Jahana Hayes

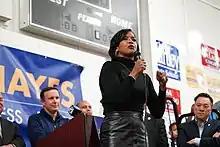
Hayes speaking at a 2018 campaign event with Senator Chris Murphy

Hayes won the primary on August 14, beating Simsbury First Selectman Mary Glassman, who was endorsed by the Connecticut Democratic Party, 62% to 38%. In the November general election, she faced Republican Manny Santos, a former mayor of Meriden.